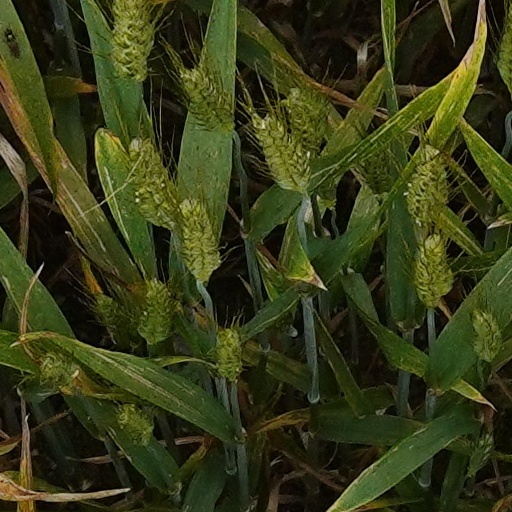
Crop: wheat